Equites

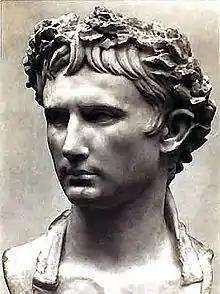
Caesar Augustus

Under Augustus, the senatorial elite was given formal status (as the ) with a higher wealth threshold (250,000 , or the pay of 1,100 legionaries) and superior rank and privileges to ordinary . During the Principate, filled the senior administrative and military posts of the imperial government. There was a clear division between jobs reserved for senators (the most senior) and those reserved for non-senatorial . But the career structure of both groups was broadly similar: a period of junior administrative posts in Rome or Roman Italy, followed by a period (normally a decade) of military service as a senior army officer, followed by senior administrative or military posts in the provinces. Senators and formed a tiny elite of under 10,000 members who monopolised political, military and economic power in an empire of about 60 million inhabitants.